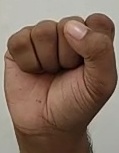
ASL sign: S